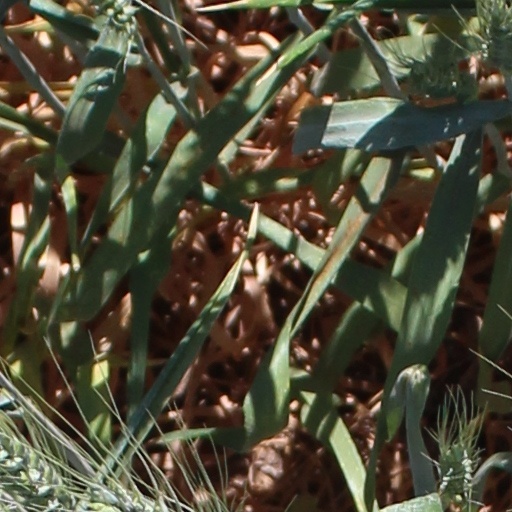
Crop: wheat